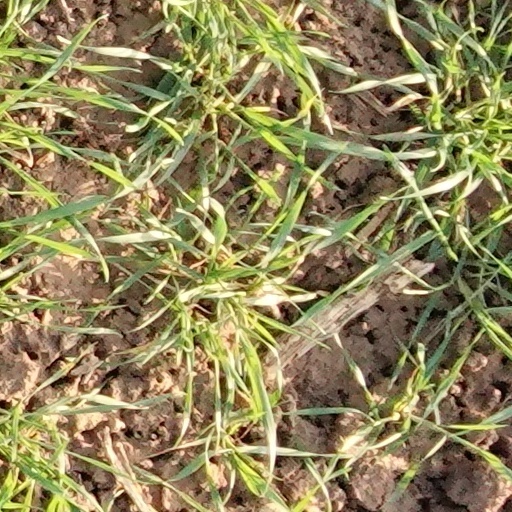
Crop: wheat